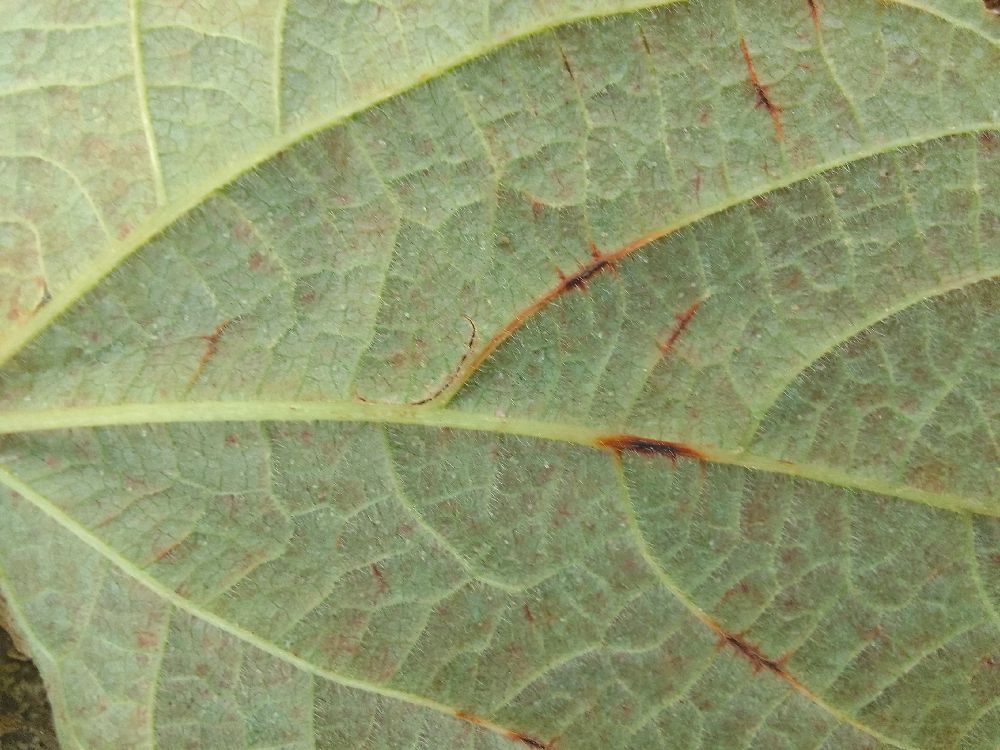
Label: anthracnose